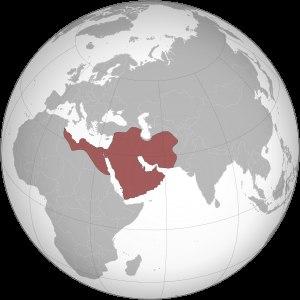
Cette liste présente les dirigeants de la Perse et de l'Iran.